Answer in natural language. How many Paintings are visible in the scene? Choose between the following options: 5, 0, 4, 6 or 2
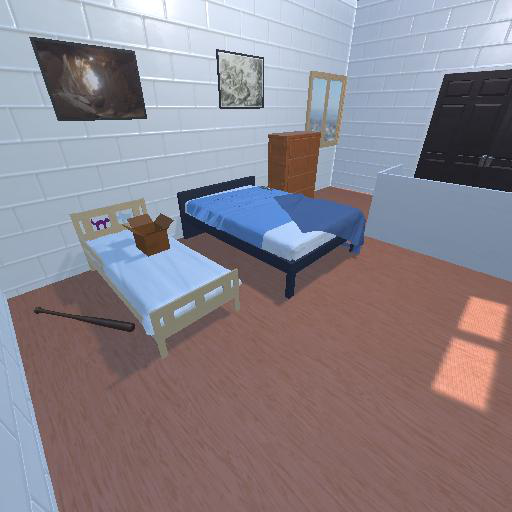
<answer>2</answer>